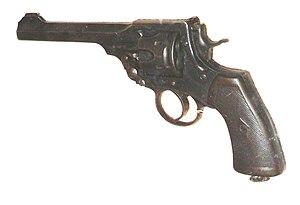
Les revolvers Webley & Scott Mark I à V en calibre .455 Webley furent réglementaires dans la British Army de 1887 à 1915. Le Mk VI leur succéda de 1915 à 1947.